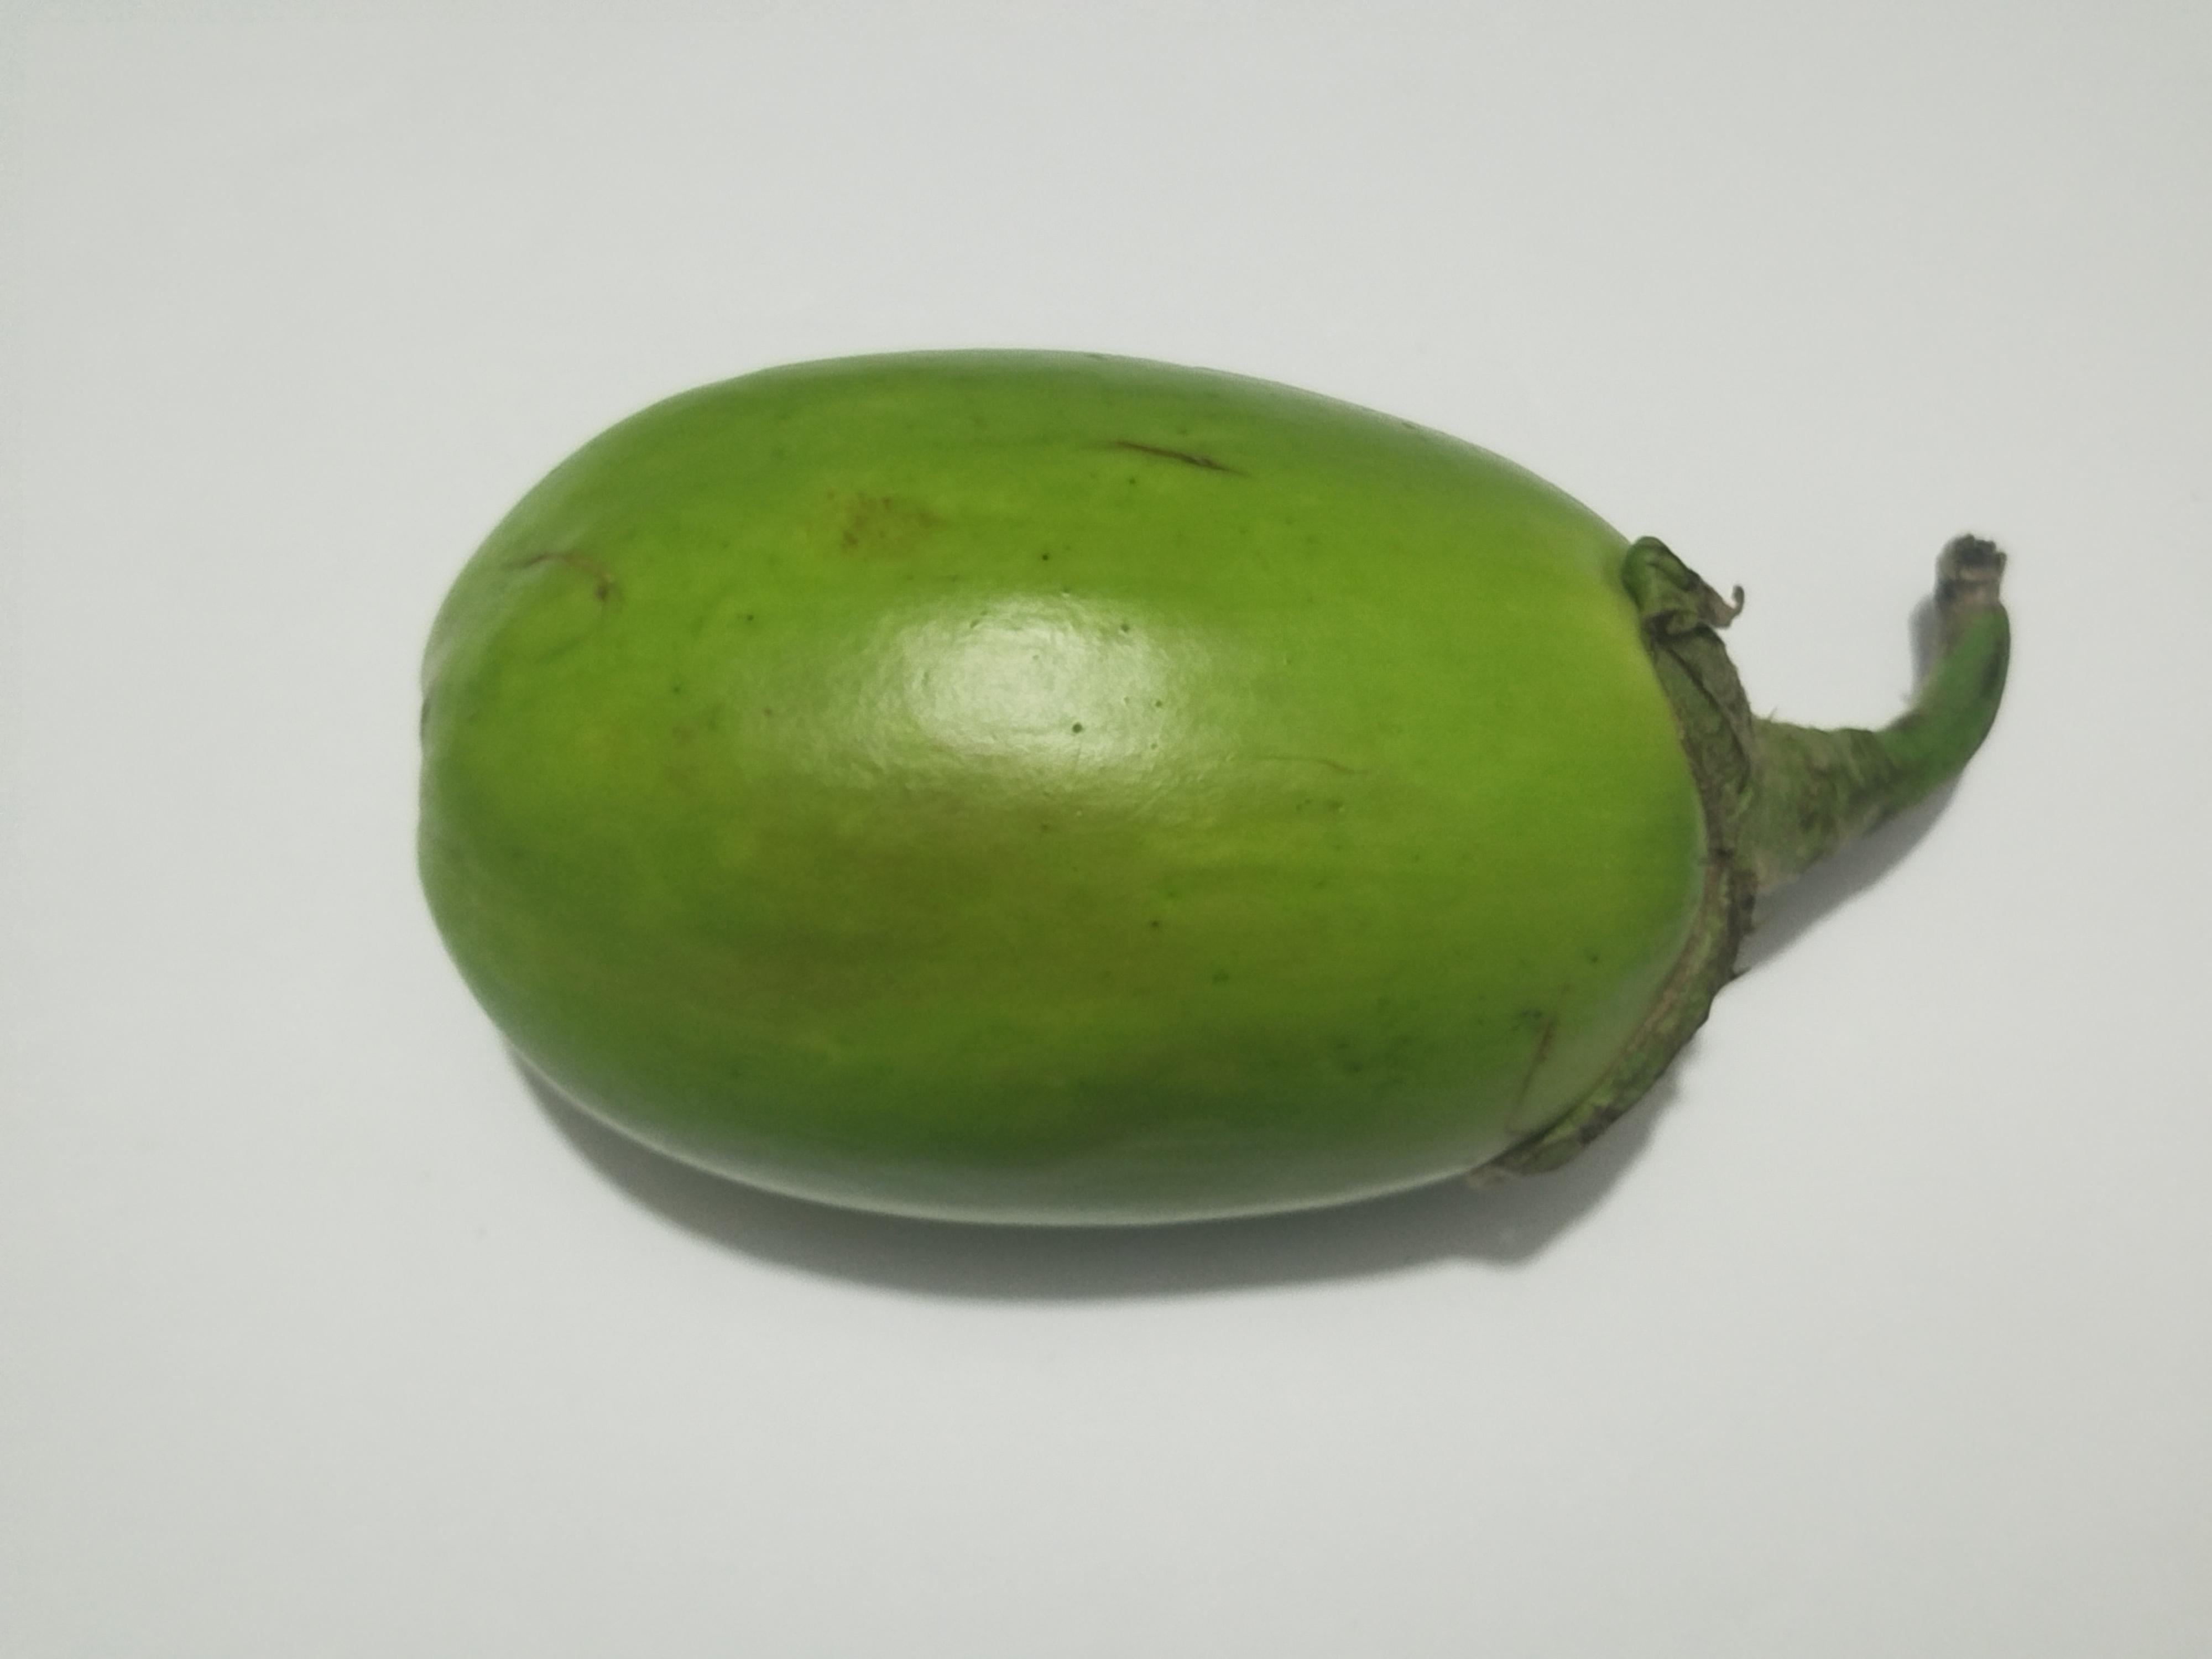
Label: Brinjal